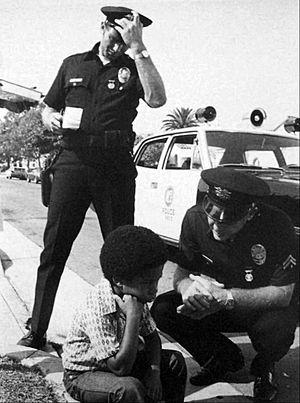
Auto-patrouille est une série télévisée américaine en 174 épisodes de 25 minutes, créée par Robert A. Cinader et Jack Webb, diffusée entre le 21 septembre 1968 et le 20 mai 1975 sur le réseau NBC.